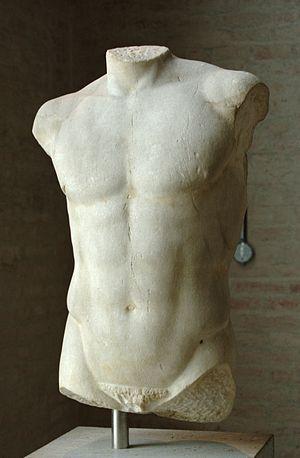
Torse d'Apollon. Copie, probablement d'après une statue d'Onatas à Égine (v. 460 av. J.-C.).
Onatas est un sculpteur grec de la fin de la période archaïque, l'un des principaux représentants du style sévère, fin du VIᵉ siècle et début du Vᵉ siècle av. J.-C.